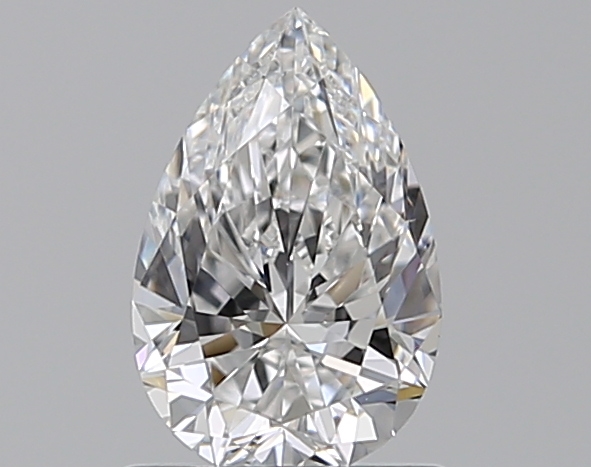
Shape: pear
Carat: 0.76
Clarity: IF
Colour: D
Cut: EX
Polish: EX
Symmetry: EX
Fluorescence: F
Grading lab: GIA
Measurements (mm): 7.79 x 5.11 x 3.21